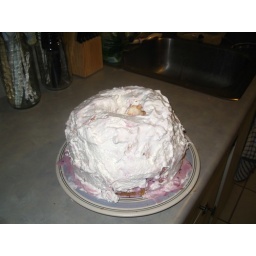
A cake in our kitchen